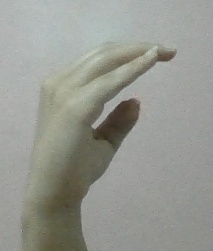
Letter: jeem